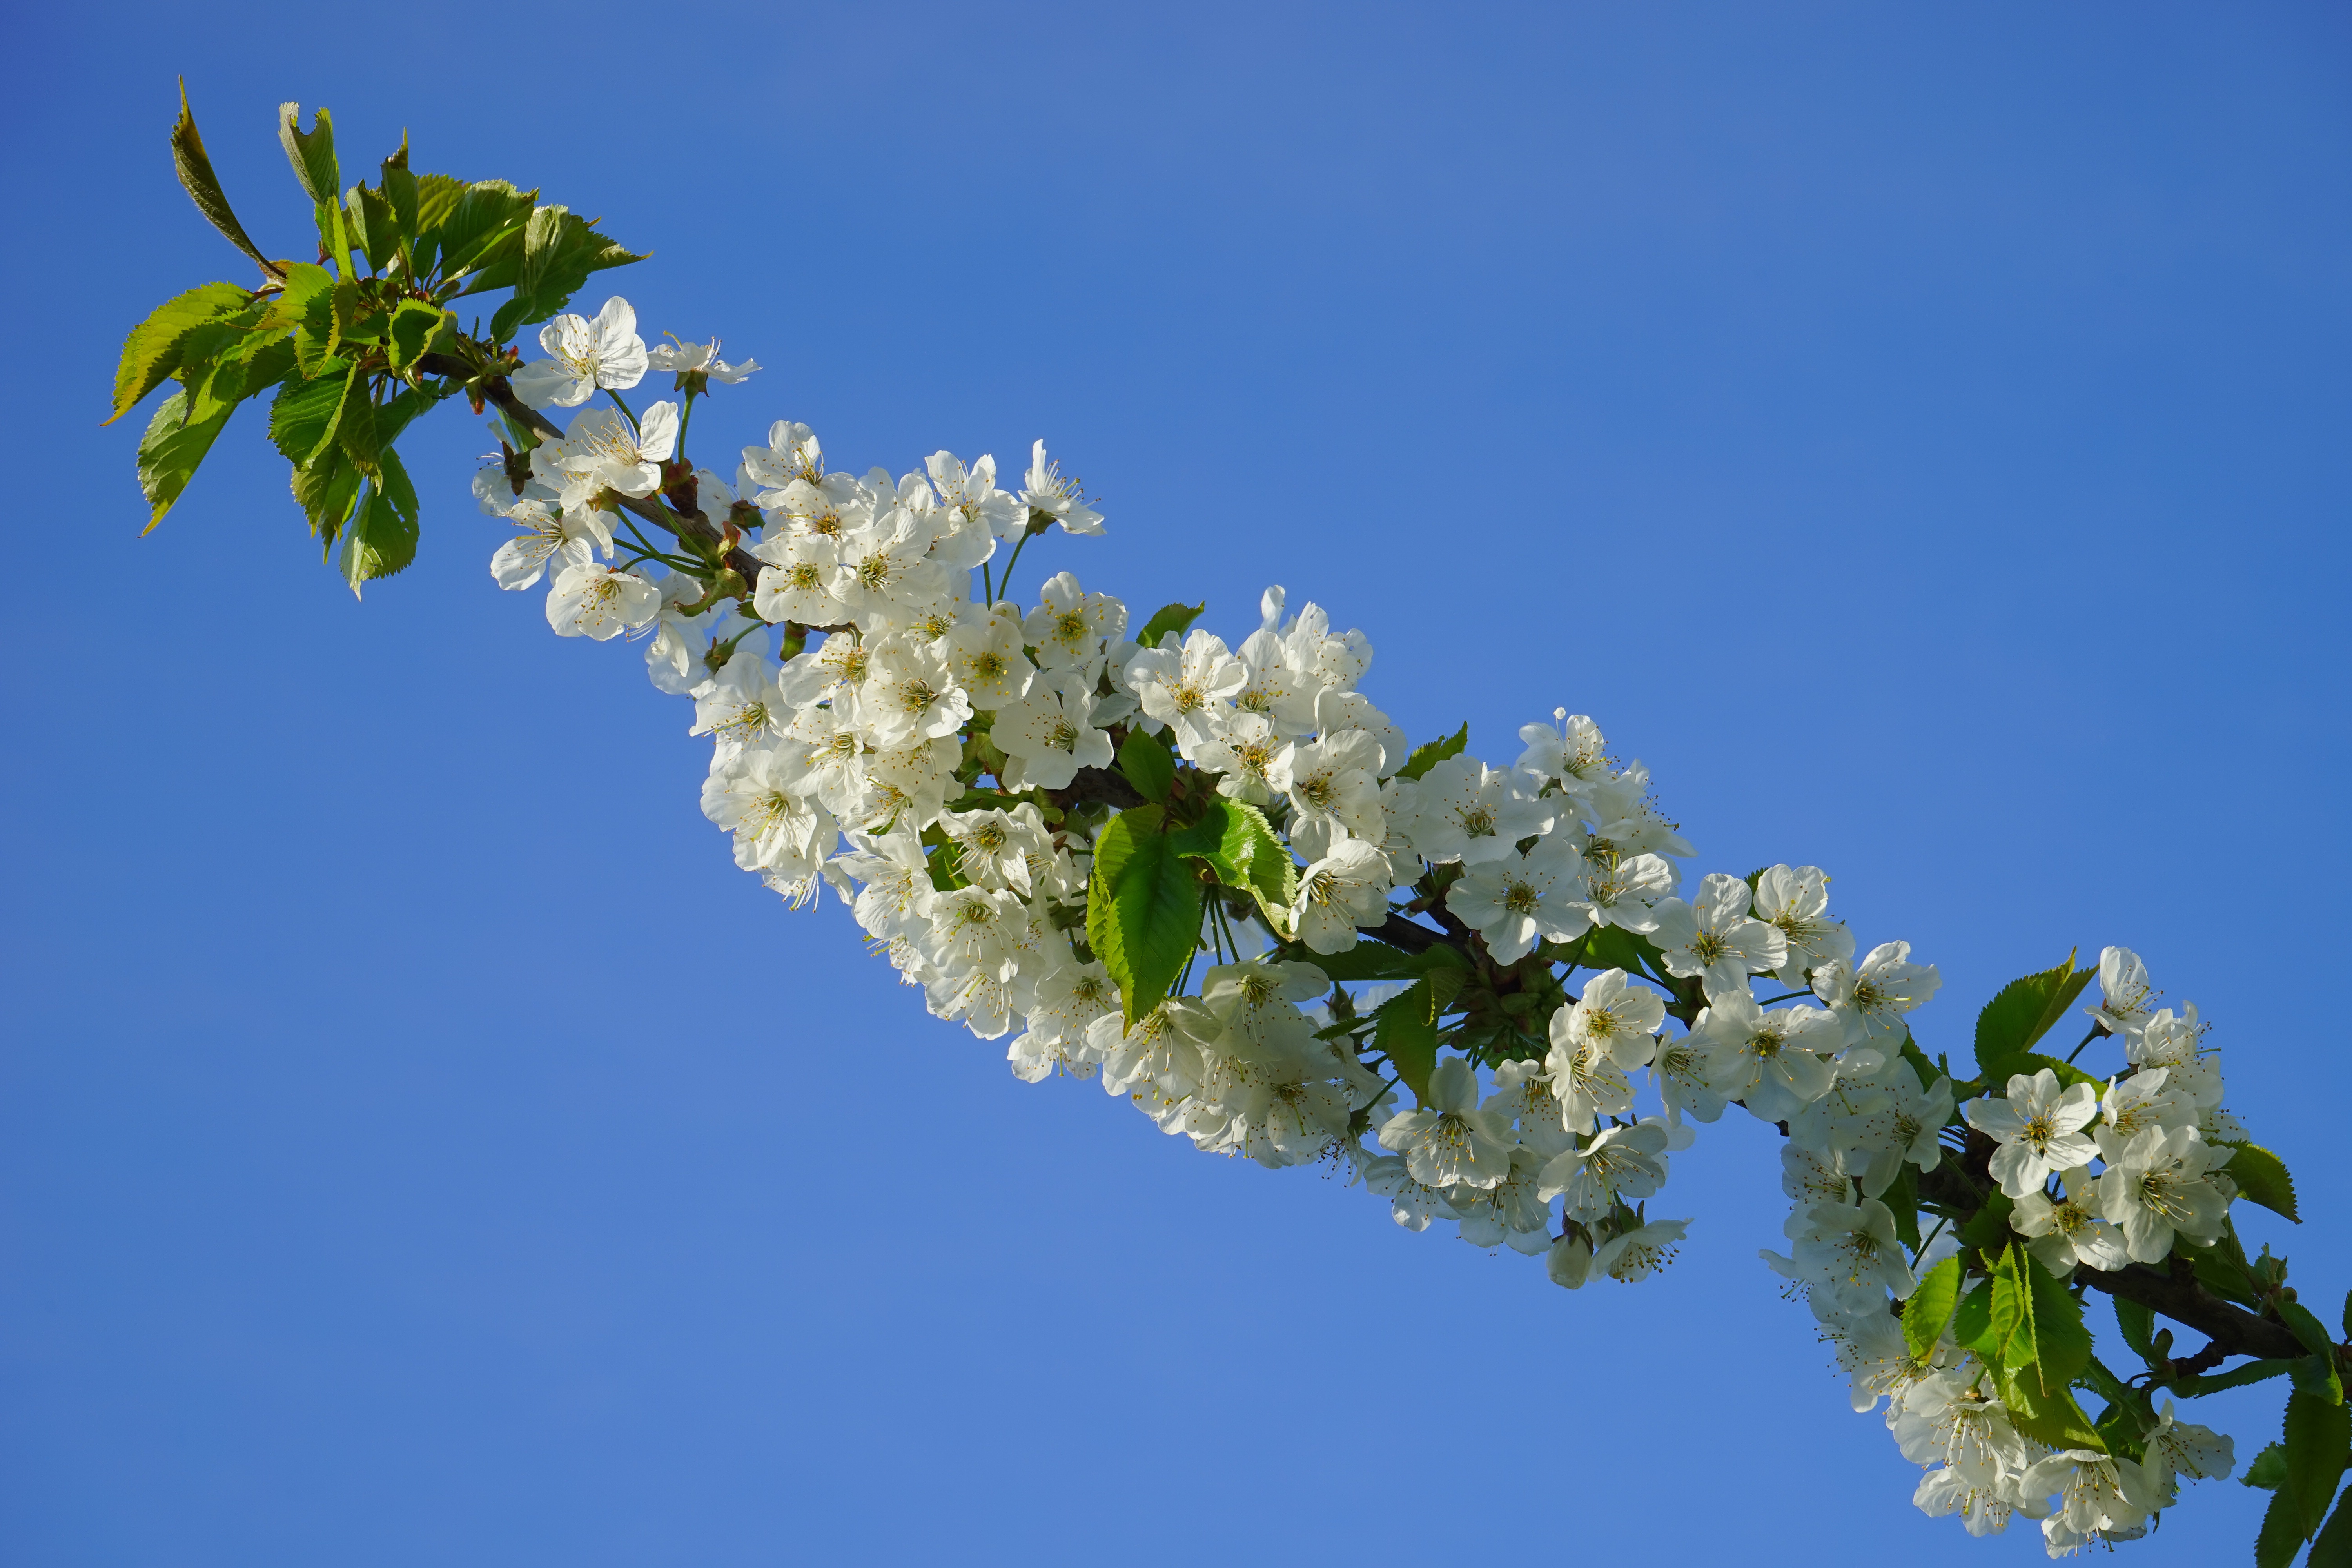
tree, nature, branch, blossom, plant, sky, white, sunlight, leaf, flower, bloom, spring, green, produce, botany, blue, flora, cherry blossom, flowers, cherry, macro photography, sunny day, flowering plant, spring day, land plant